Gulf Air Flight 072

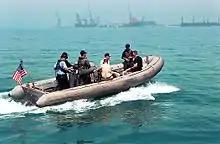
United States Navy sailors from the USS George Washington assisting with the salvage operations of Gulf Air Flight 072

Bahraini government immediately dispatched members of the Bahraini Coast Guard and Civil Defense Agency. As the United States Navy Fifth Fleet was stationed in Manama's U.S. Commander of Naval Forces Central Command, the Bahraini Government immediately requested assistance from the United States for the search and rescue operation. The US Navy deployed hundreds of its personnel to scour the crash site. US Navy support ship USNS Catawba was deployed with dive team, meanwhile the USS "George Washington", which was docked in Manama at the time, sent 100 of its personnel to join the operation. Canadian forces stationed in the Gulf was also initially asked to assist in the operation, but it was later called off.